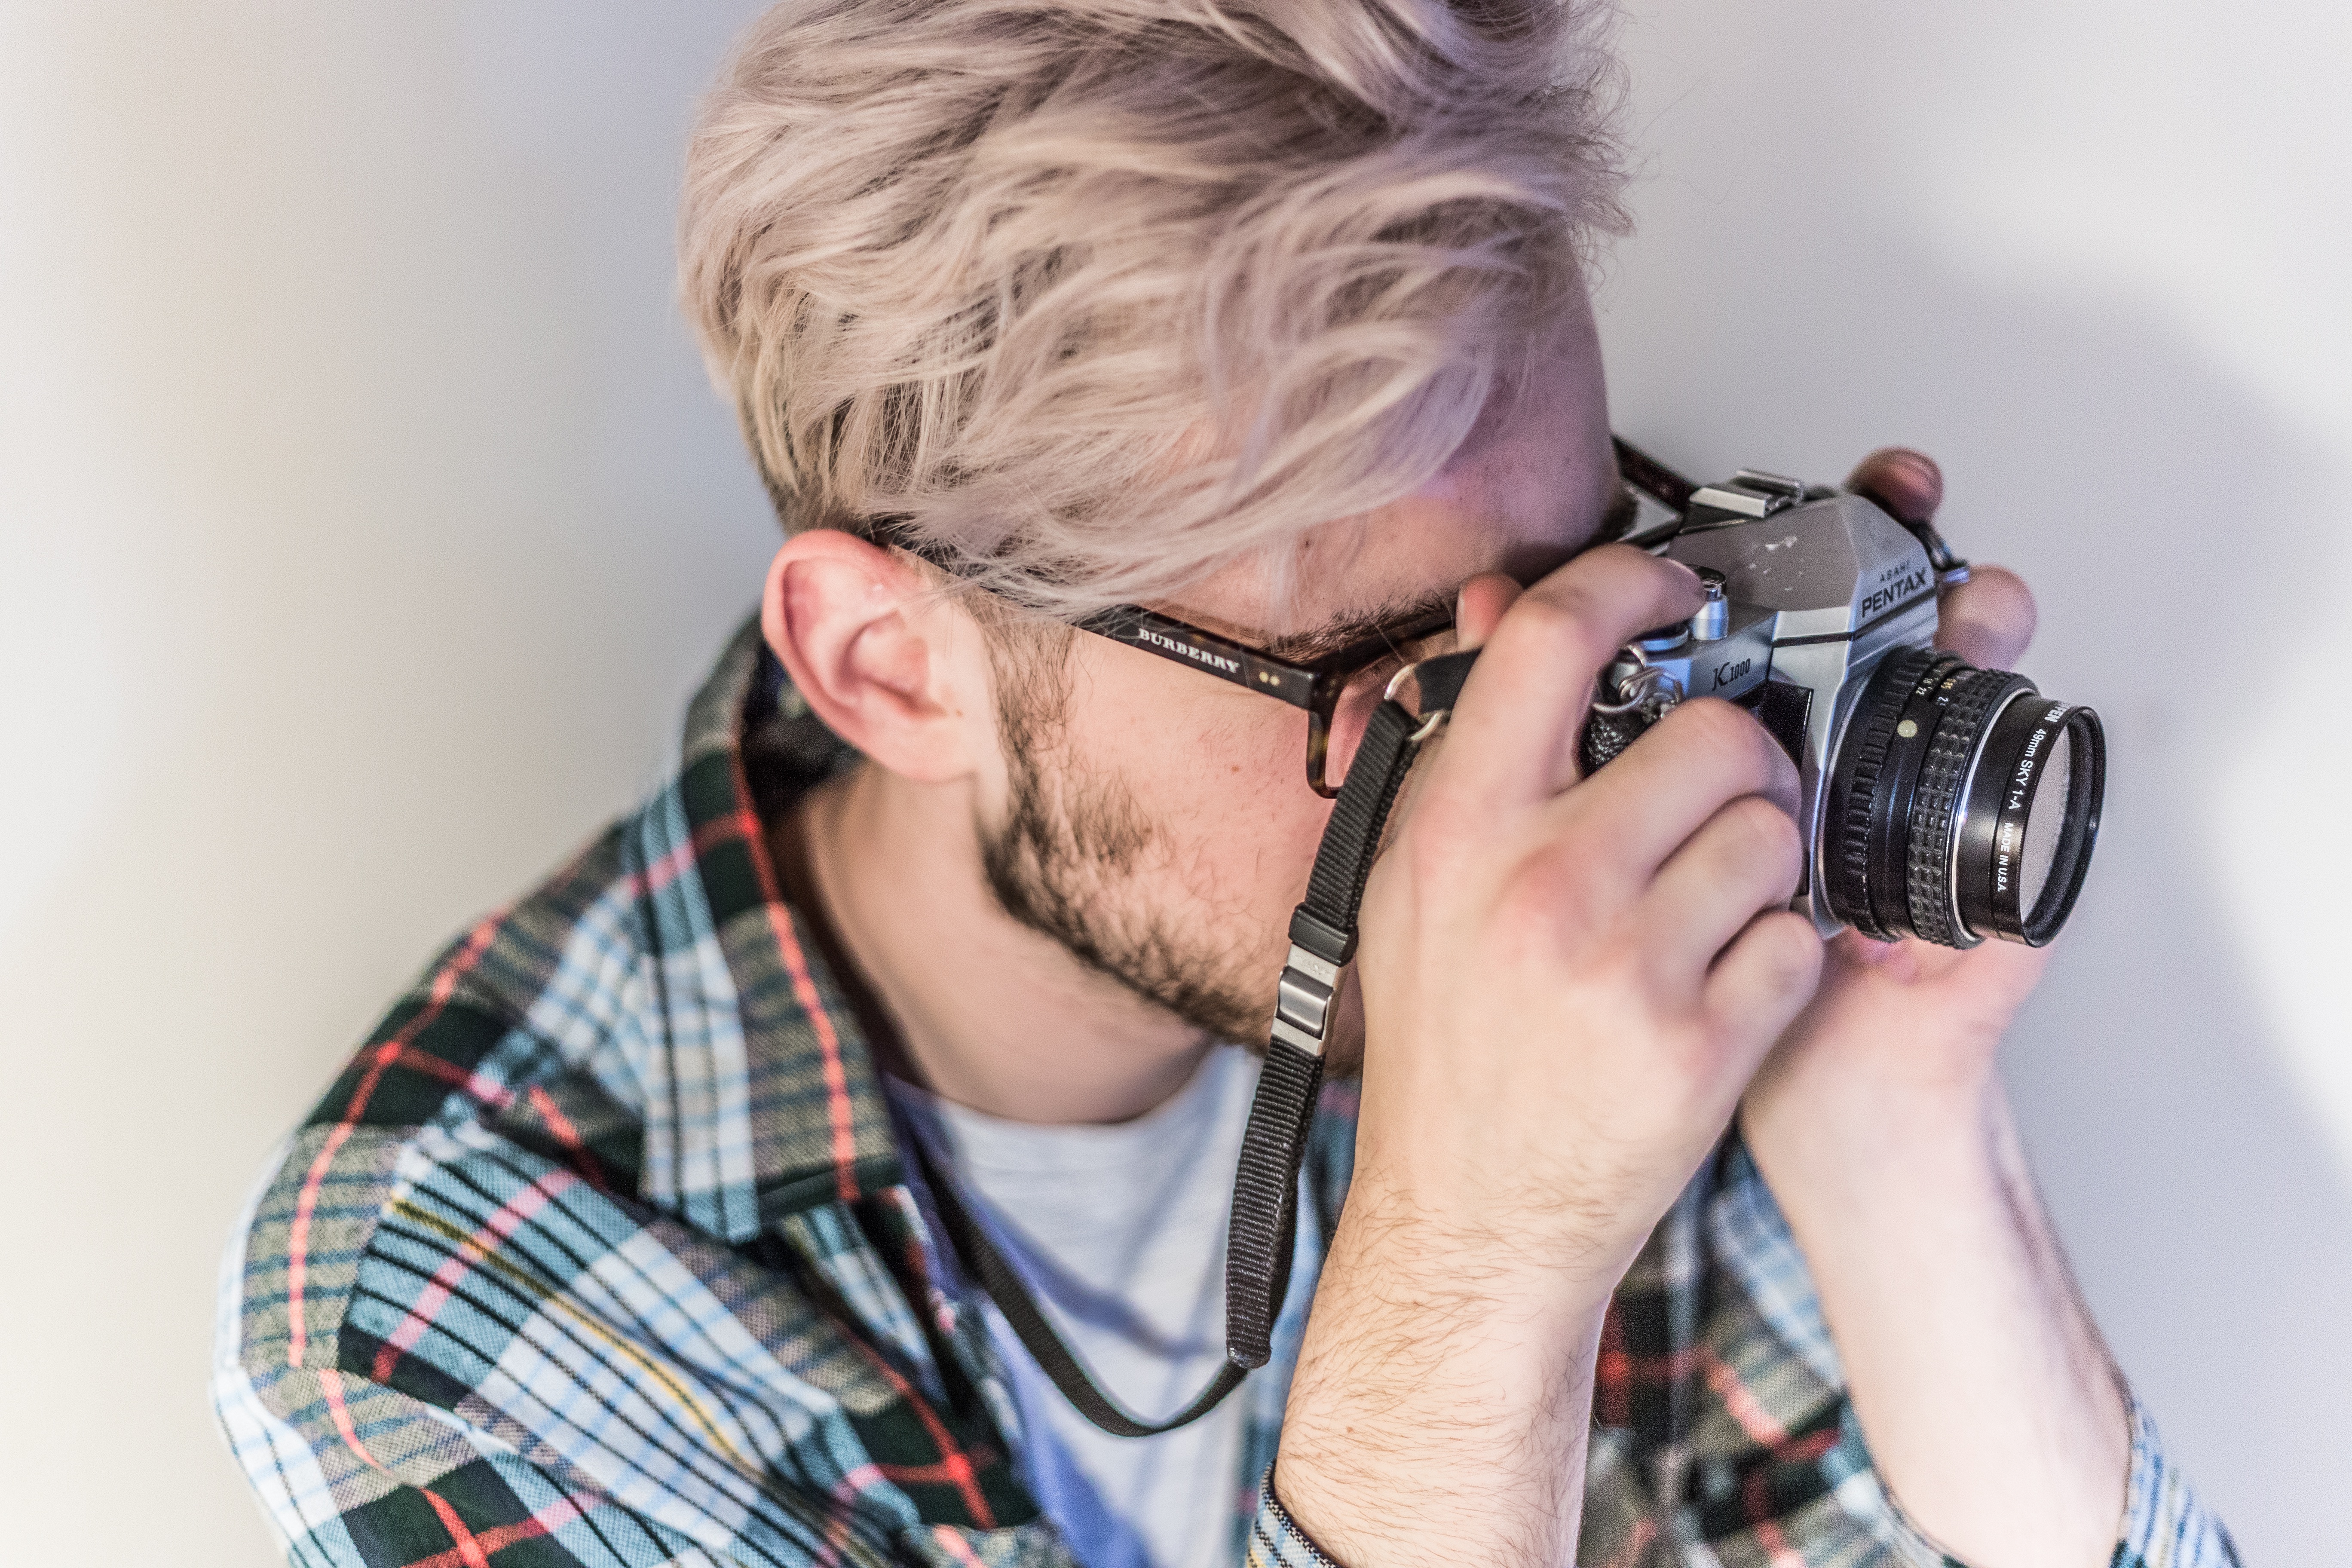
man, person, hair, photography, photographer, male, guy, portrait, child, fashion, ear, blonde, hairstyle, eye, glasses, head, singing, blond, organ, interaction, photo shoot, sense, portrait photography, facial hair, vision care